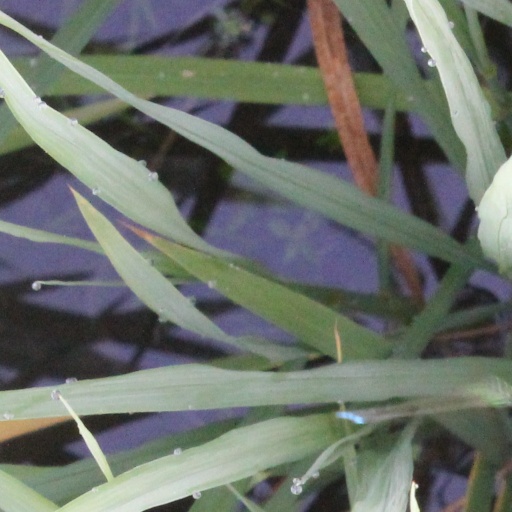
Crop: rice